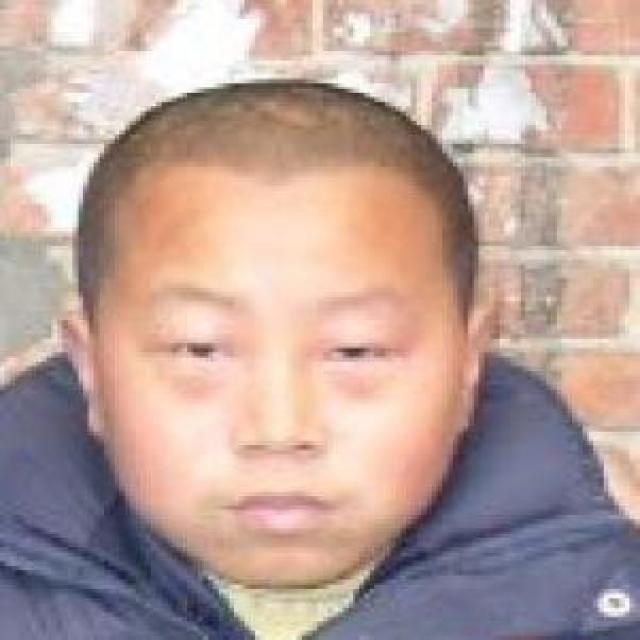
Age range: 13-20